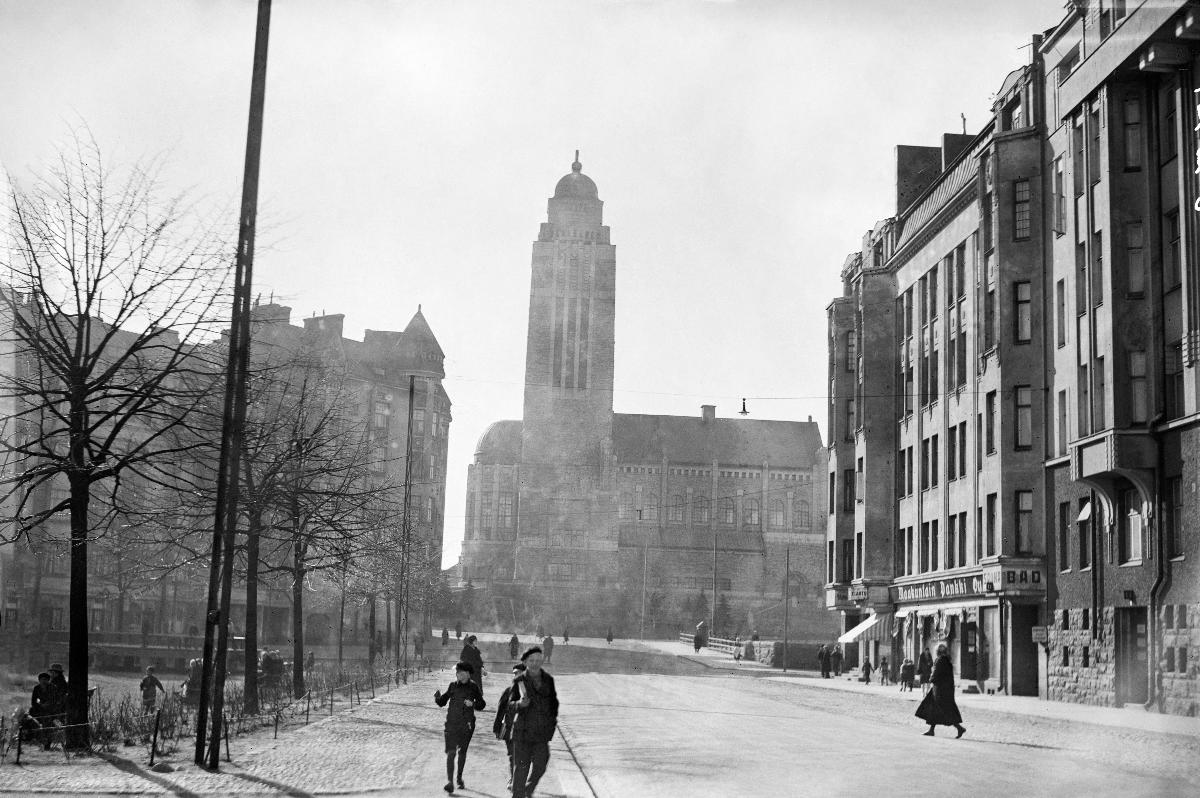
Kallion kirkko
Berghälls kyrka; Kallio Church
sisällön kuvaus: Kallion kirkko, Helsinki 1930. content description: Kallio Church in Helsinki 1930. innehållsbeskrivning: Berghälls kyrka i Helsingfors 1930.
Kuvaaja: Sundström, Hugo, kuvaaja
Vuosi: 1930
Paikka: Suomi, Uusimaa, Helsinki
Aiheet: arkkitehtuuri; rakennukset; ulkokuva; kirkkorakennukset; kadut; HBL; architecture; buildings; exterior; streets; churches; church buildings; arkitektur; byggnader; exteriör; gator; kyrkobyggnader; kyrkor